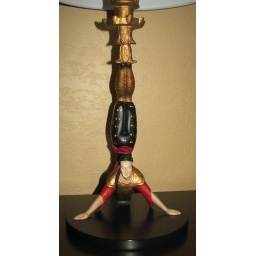
This lamp was staring at one of the beds in my room at the Portola, so I slept in the other one. Creeeepy!